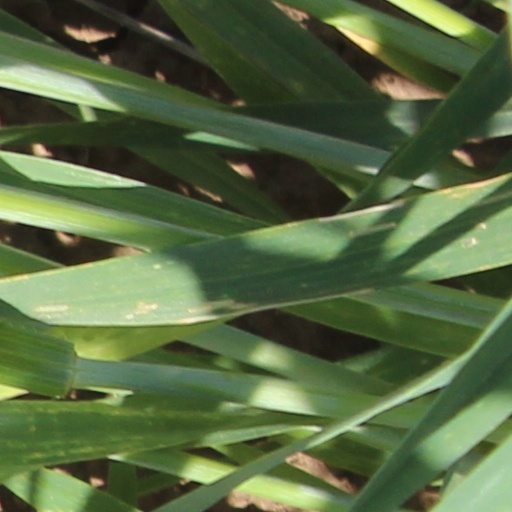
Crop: wheat